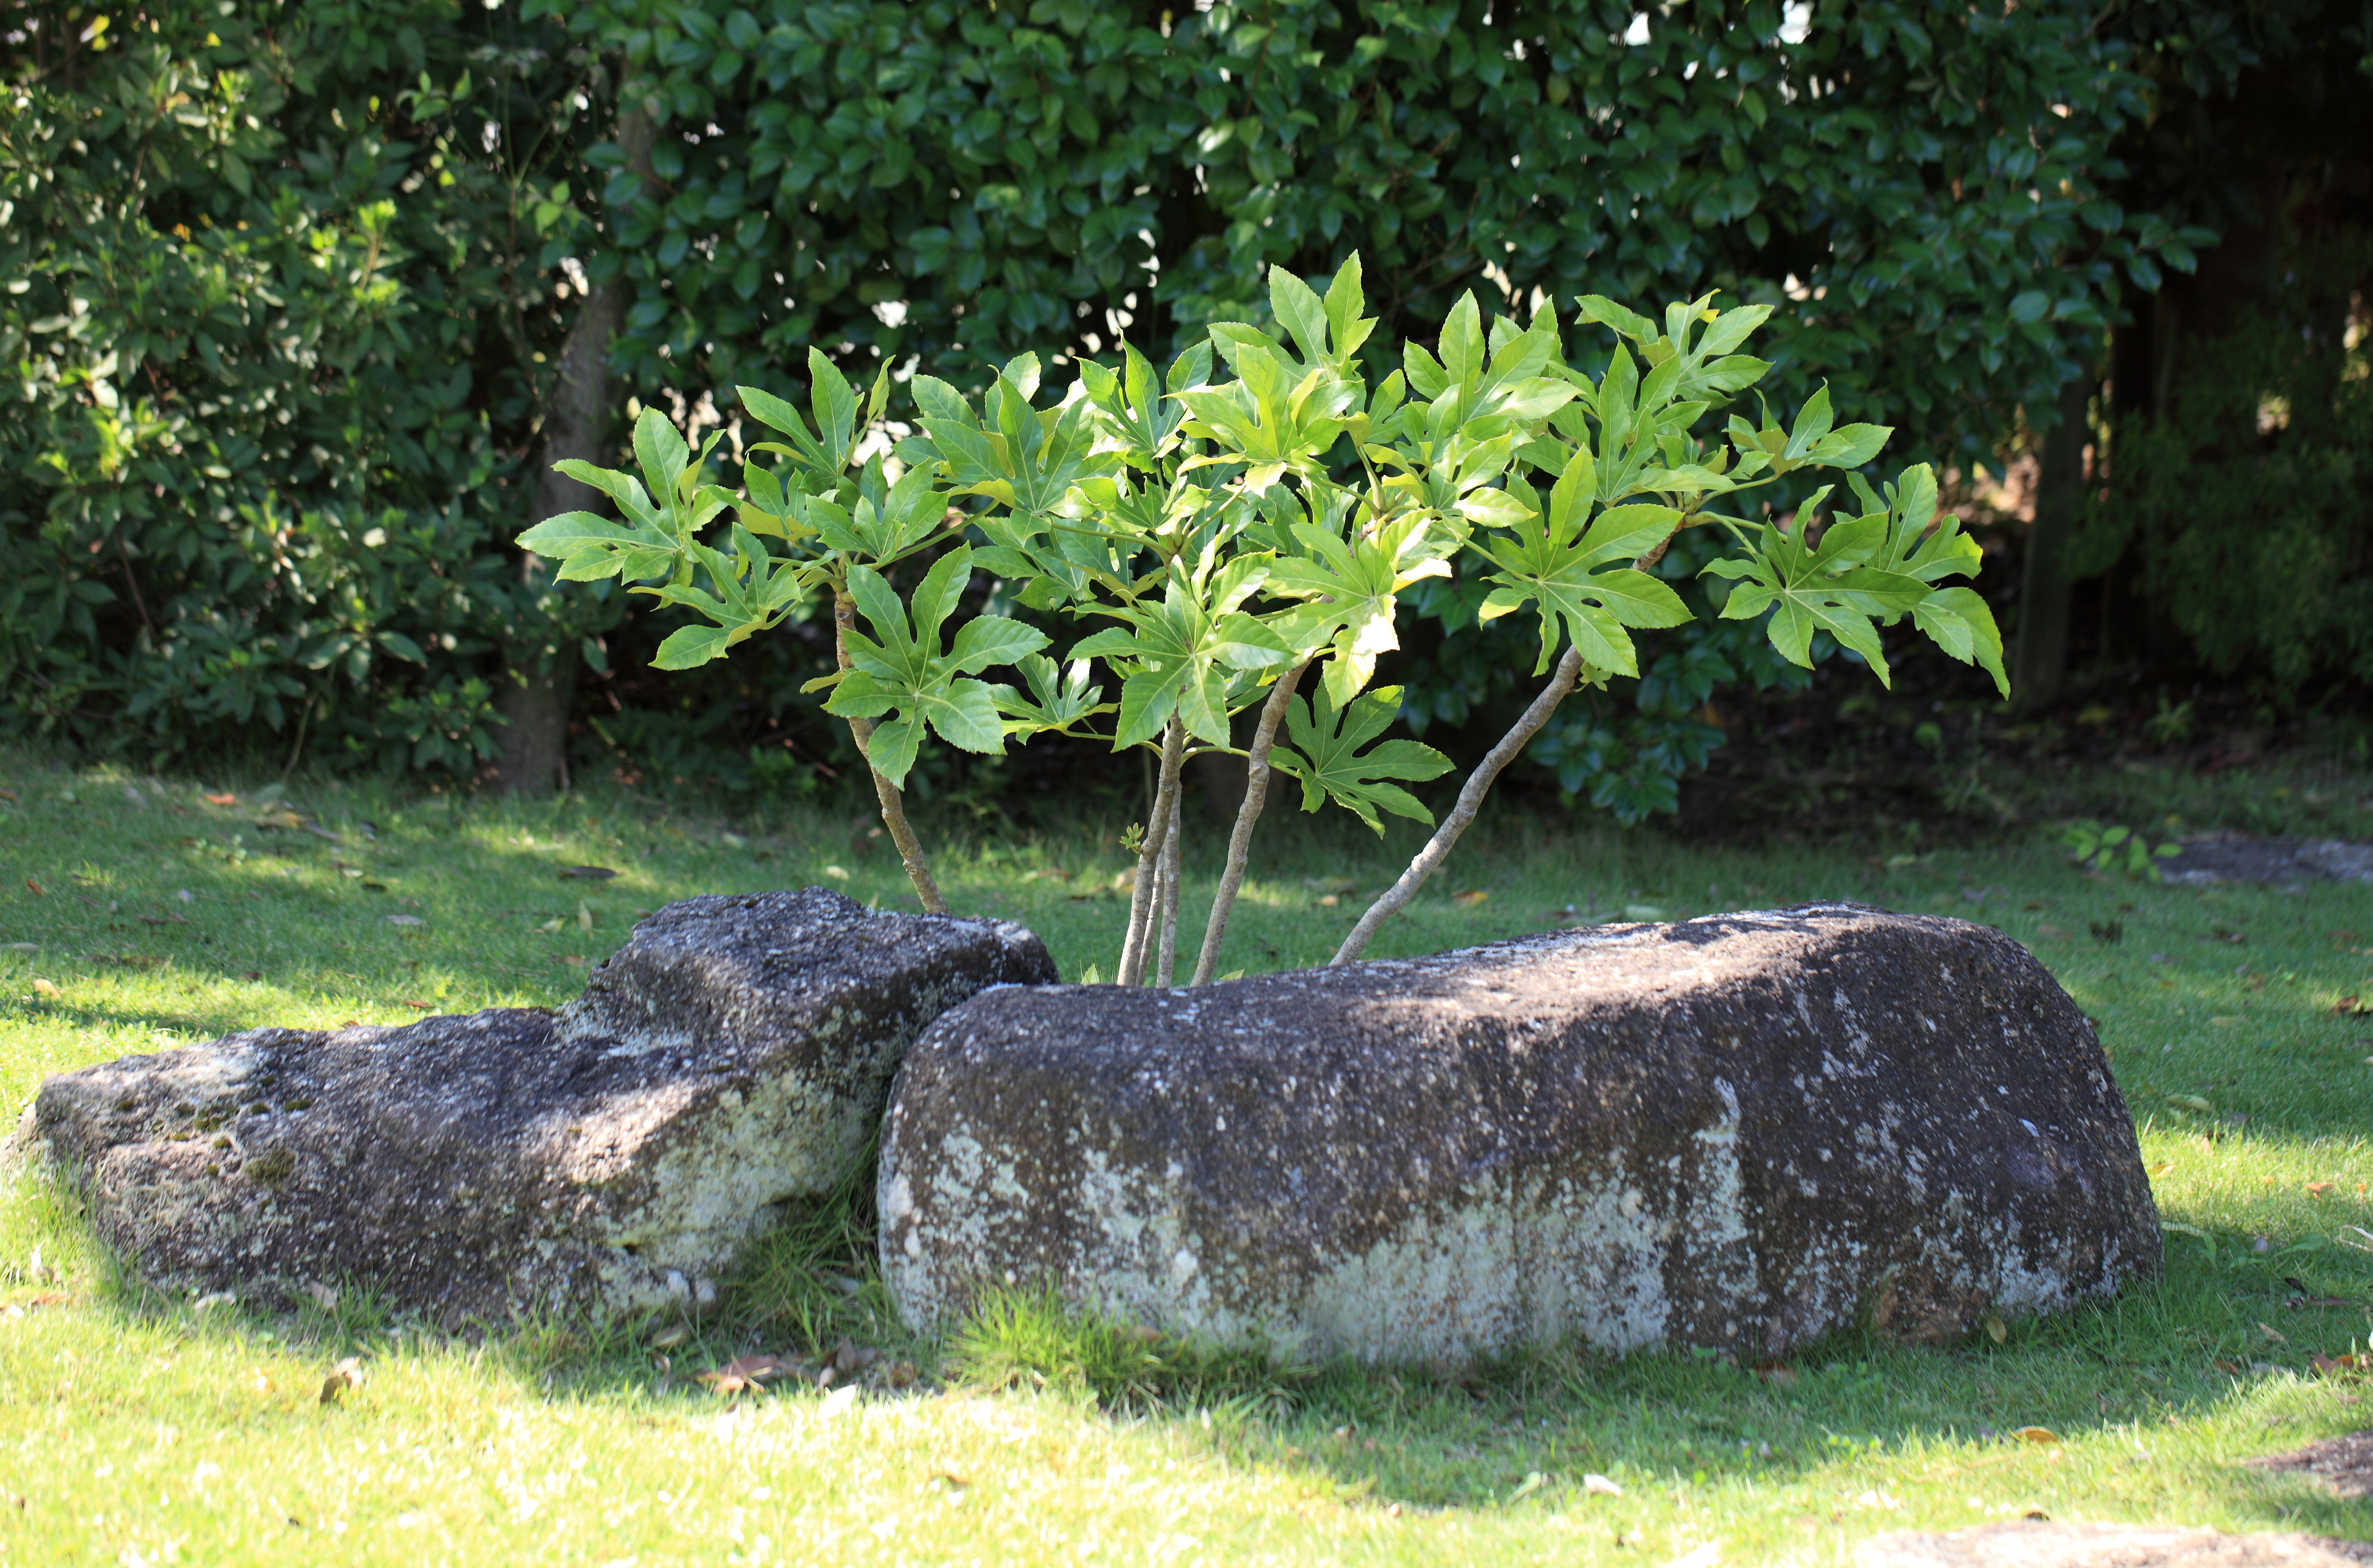
tree, grass, plant, lawn, flower, trunk, high, park, garden, shrub, 5d, hires, japonica, markii, hi, res, resolution, chiba, kashiwa, akebonoyama, fatsia, flowering plant, woody plant, land plant, japanesearalia